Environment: real
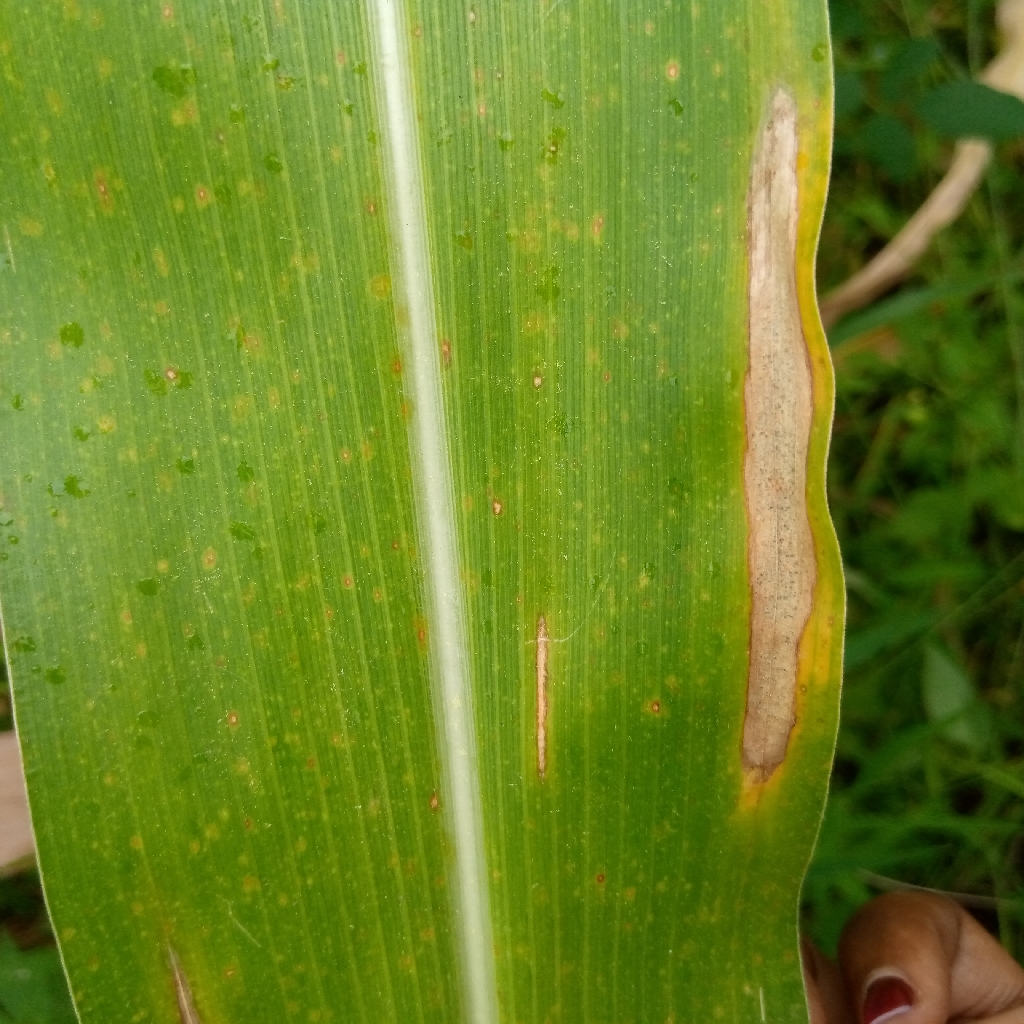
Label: northern_corn_leaf_blight